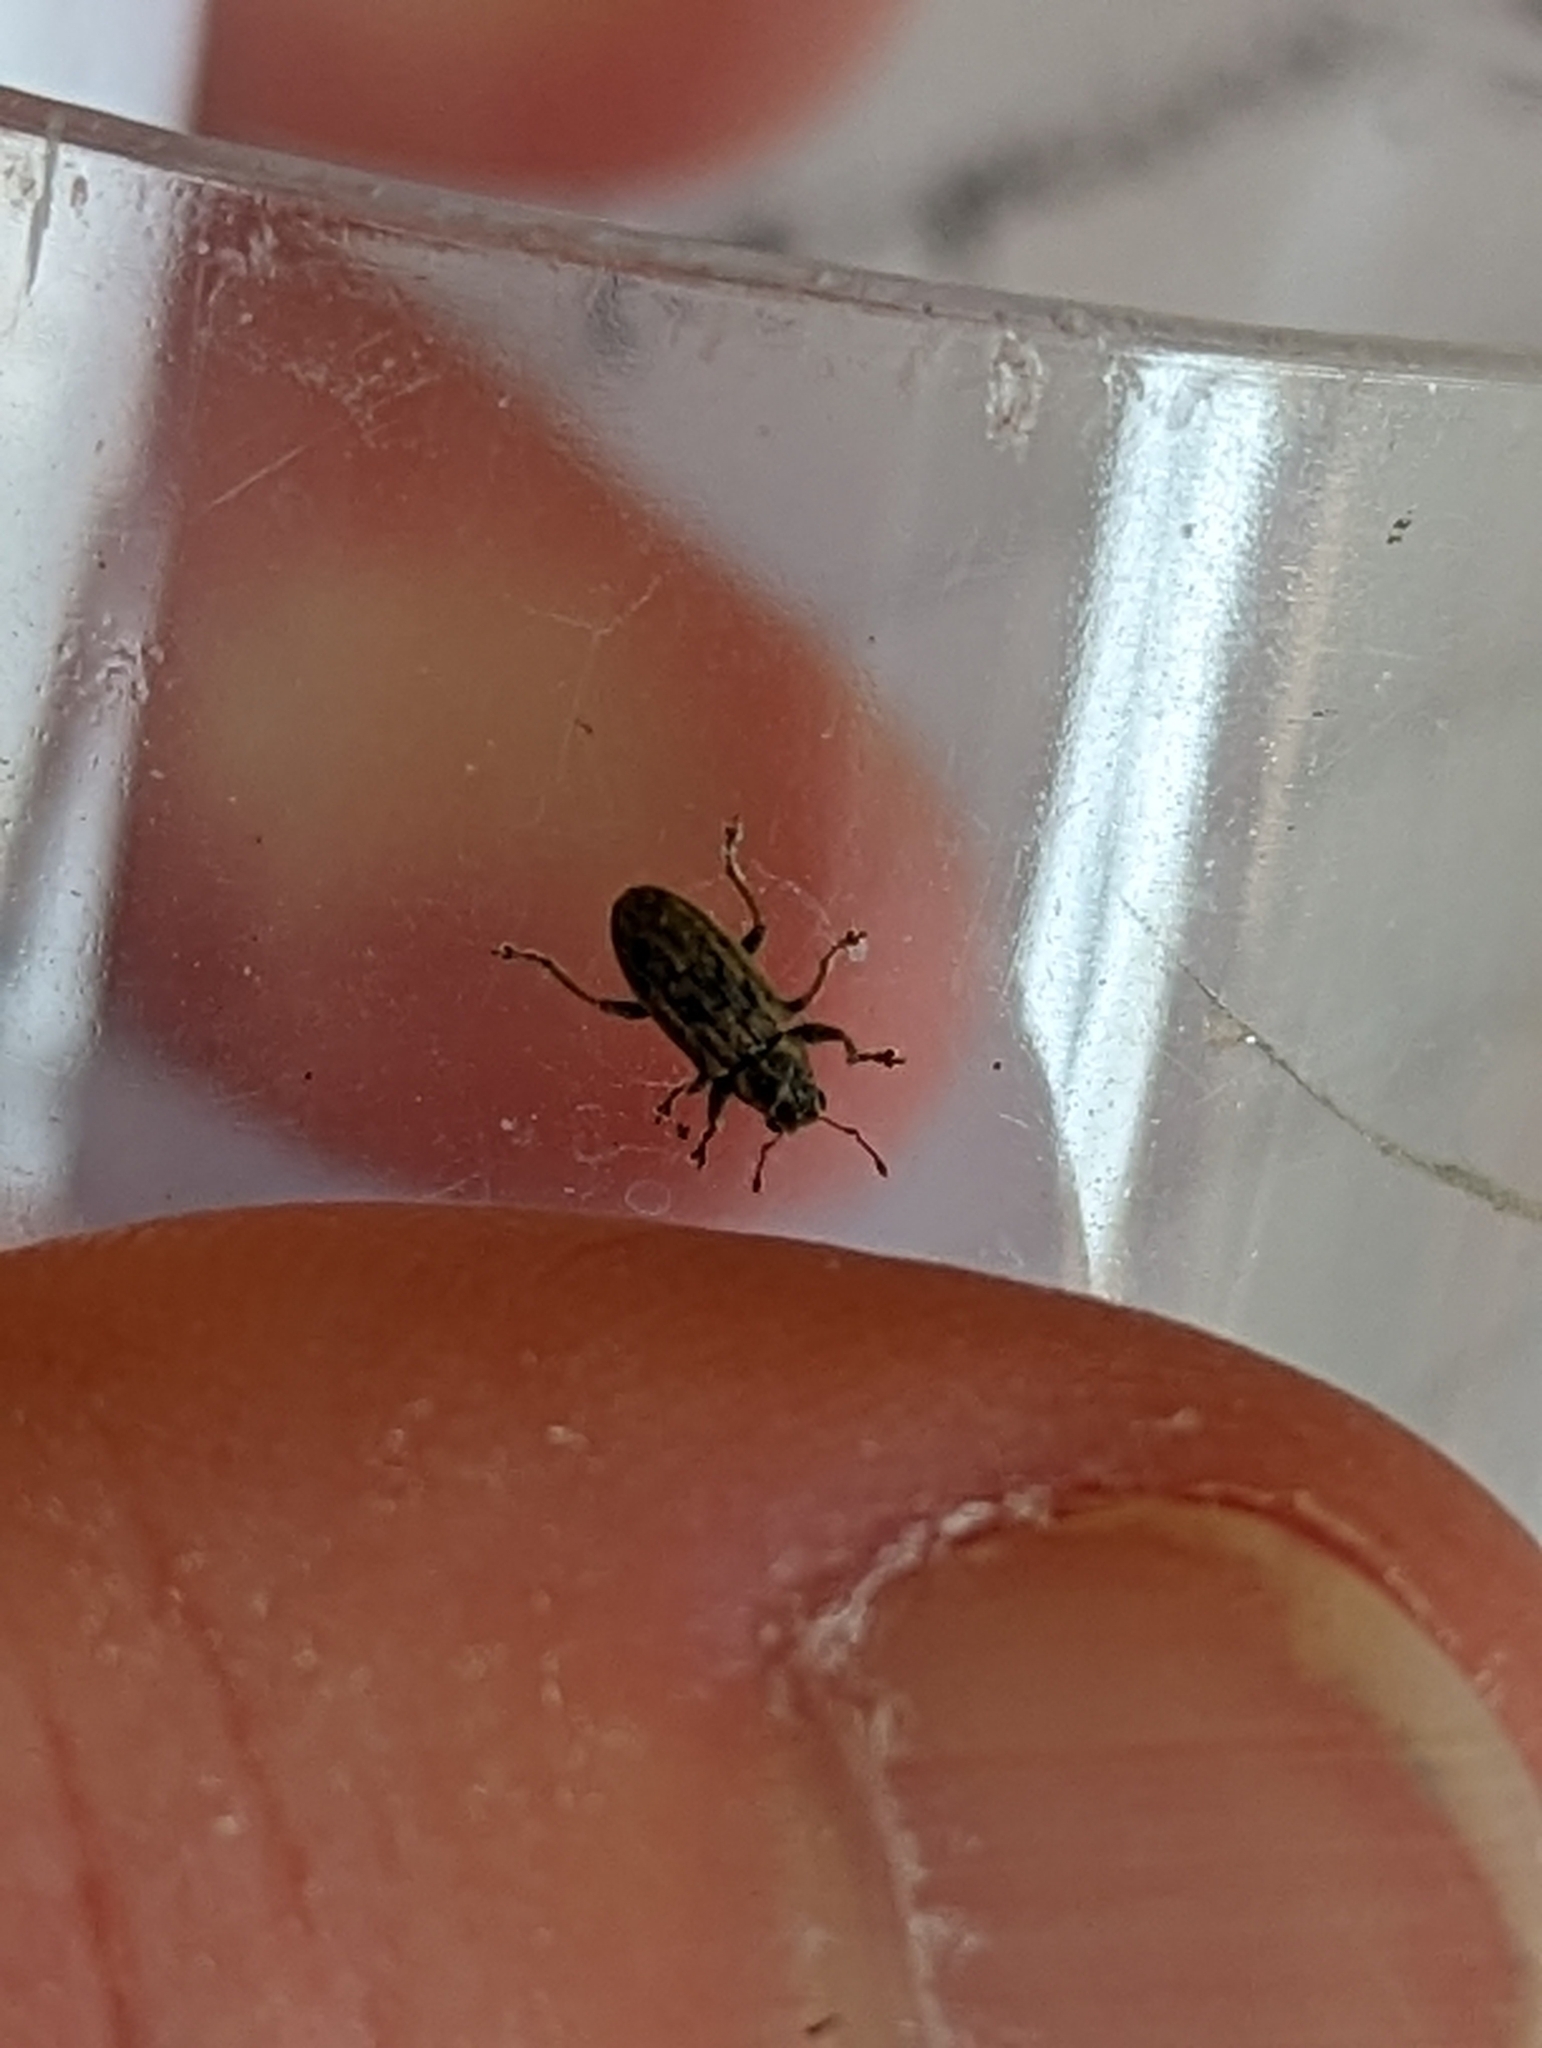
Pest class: pea_leaf_weevil